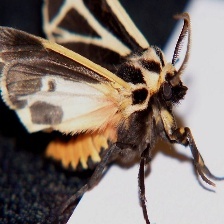
Species: BANDED TIGER MOTH